Starbucks

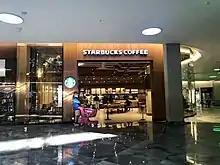
Starbucks inside Fourways Mall, South Africa

Between 2001 and 2003, Starbucks opened six (of 80 planned) locations in Israel and having struggled with fierce local competition, Starbucks, along with its partner Delek, however, in April 2003, after losing US$6 million Starbucks Israel closed all six of its locations in Israel, citing "on-going operational challenges" and a "difficult business environment".